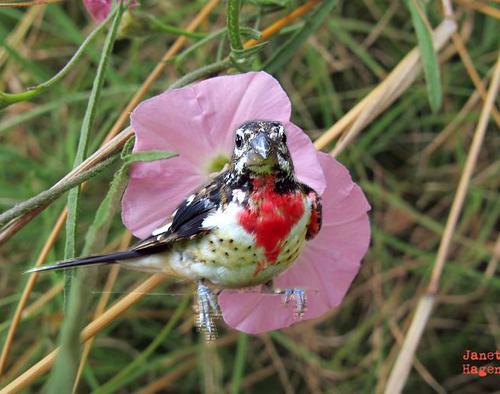
Bird species: Rose_breasted_Grosbeak
Bird type: landbird
Background: land